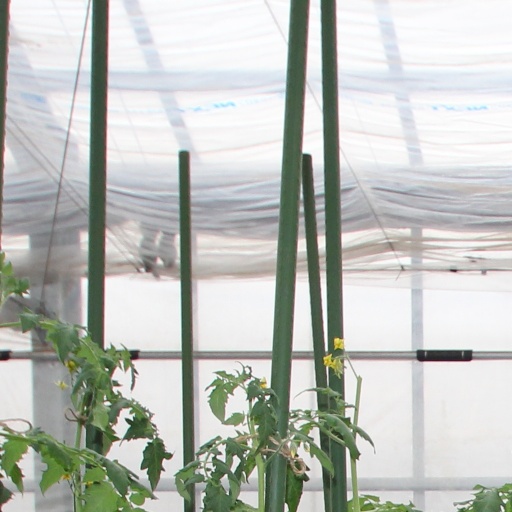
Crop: tomato